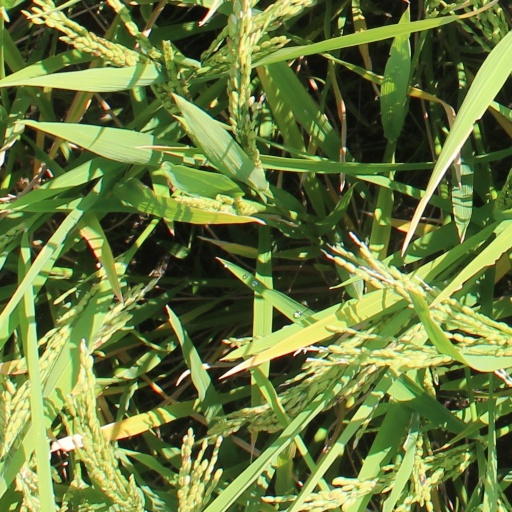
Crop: rice